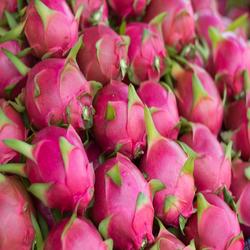
Label: Dragonfruit